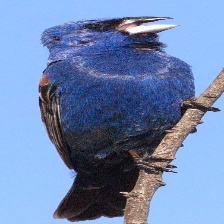
Species: BLUE GROSBEAK
Scientific name: PASSERINA CAERULEA